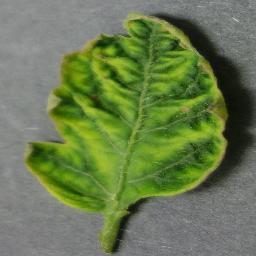
Label: Tomato___Tomato_Yellow_Leaf_Curl_Virus